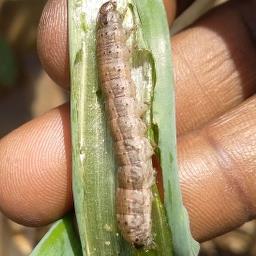
Crop: Onion
Condition: caterpillar-p